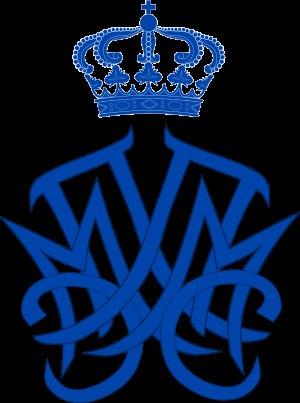
Marie-Chantal Claire Miller, par son mariage princesse royale de Grèce, duchesse de Sparte et princesse de Grèce et de Danemark, est née le 17 septembre 1968 à Londres, au Royaume-Uni. Elle est l'épouse du diadoque Paul de Grèce.